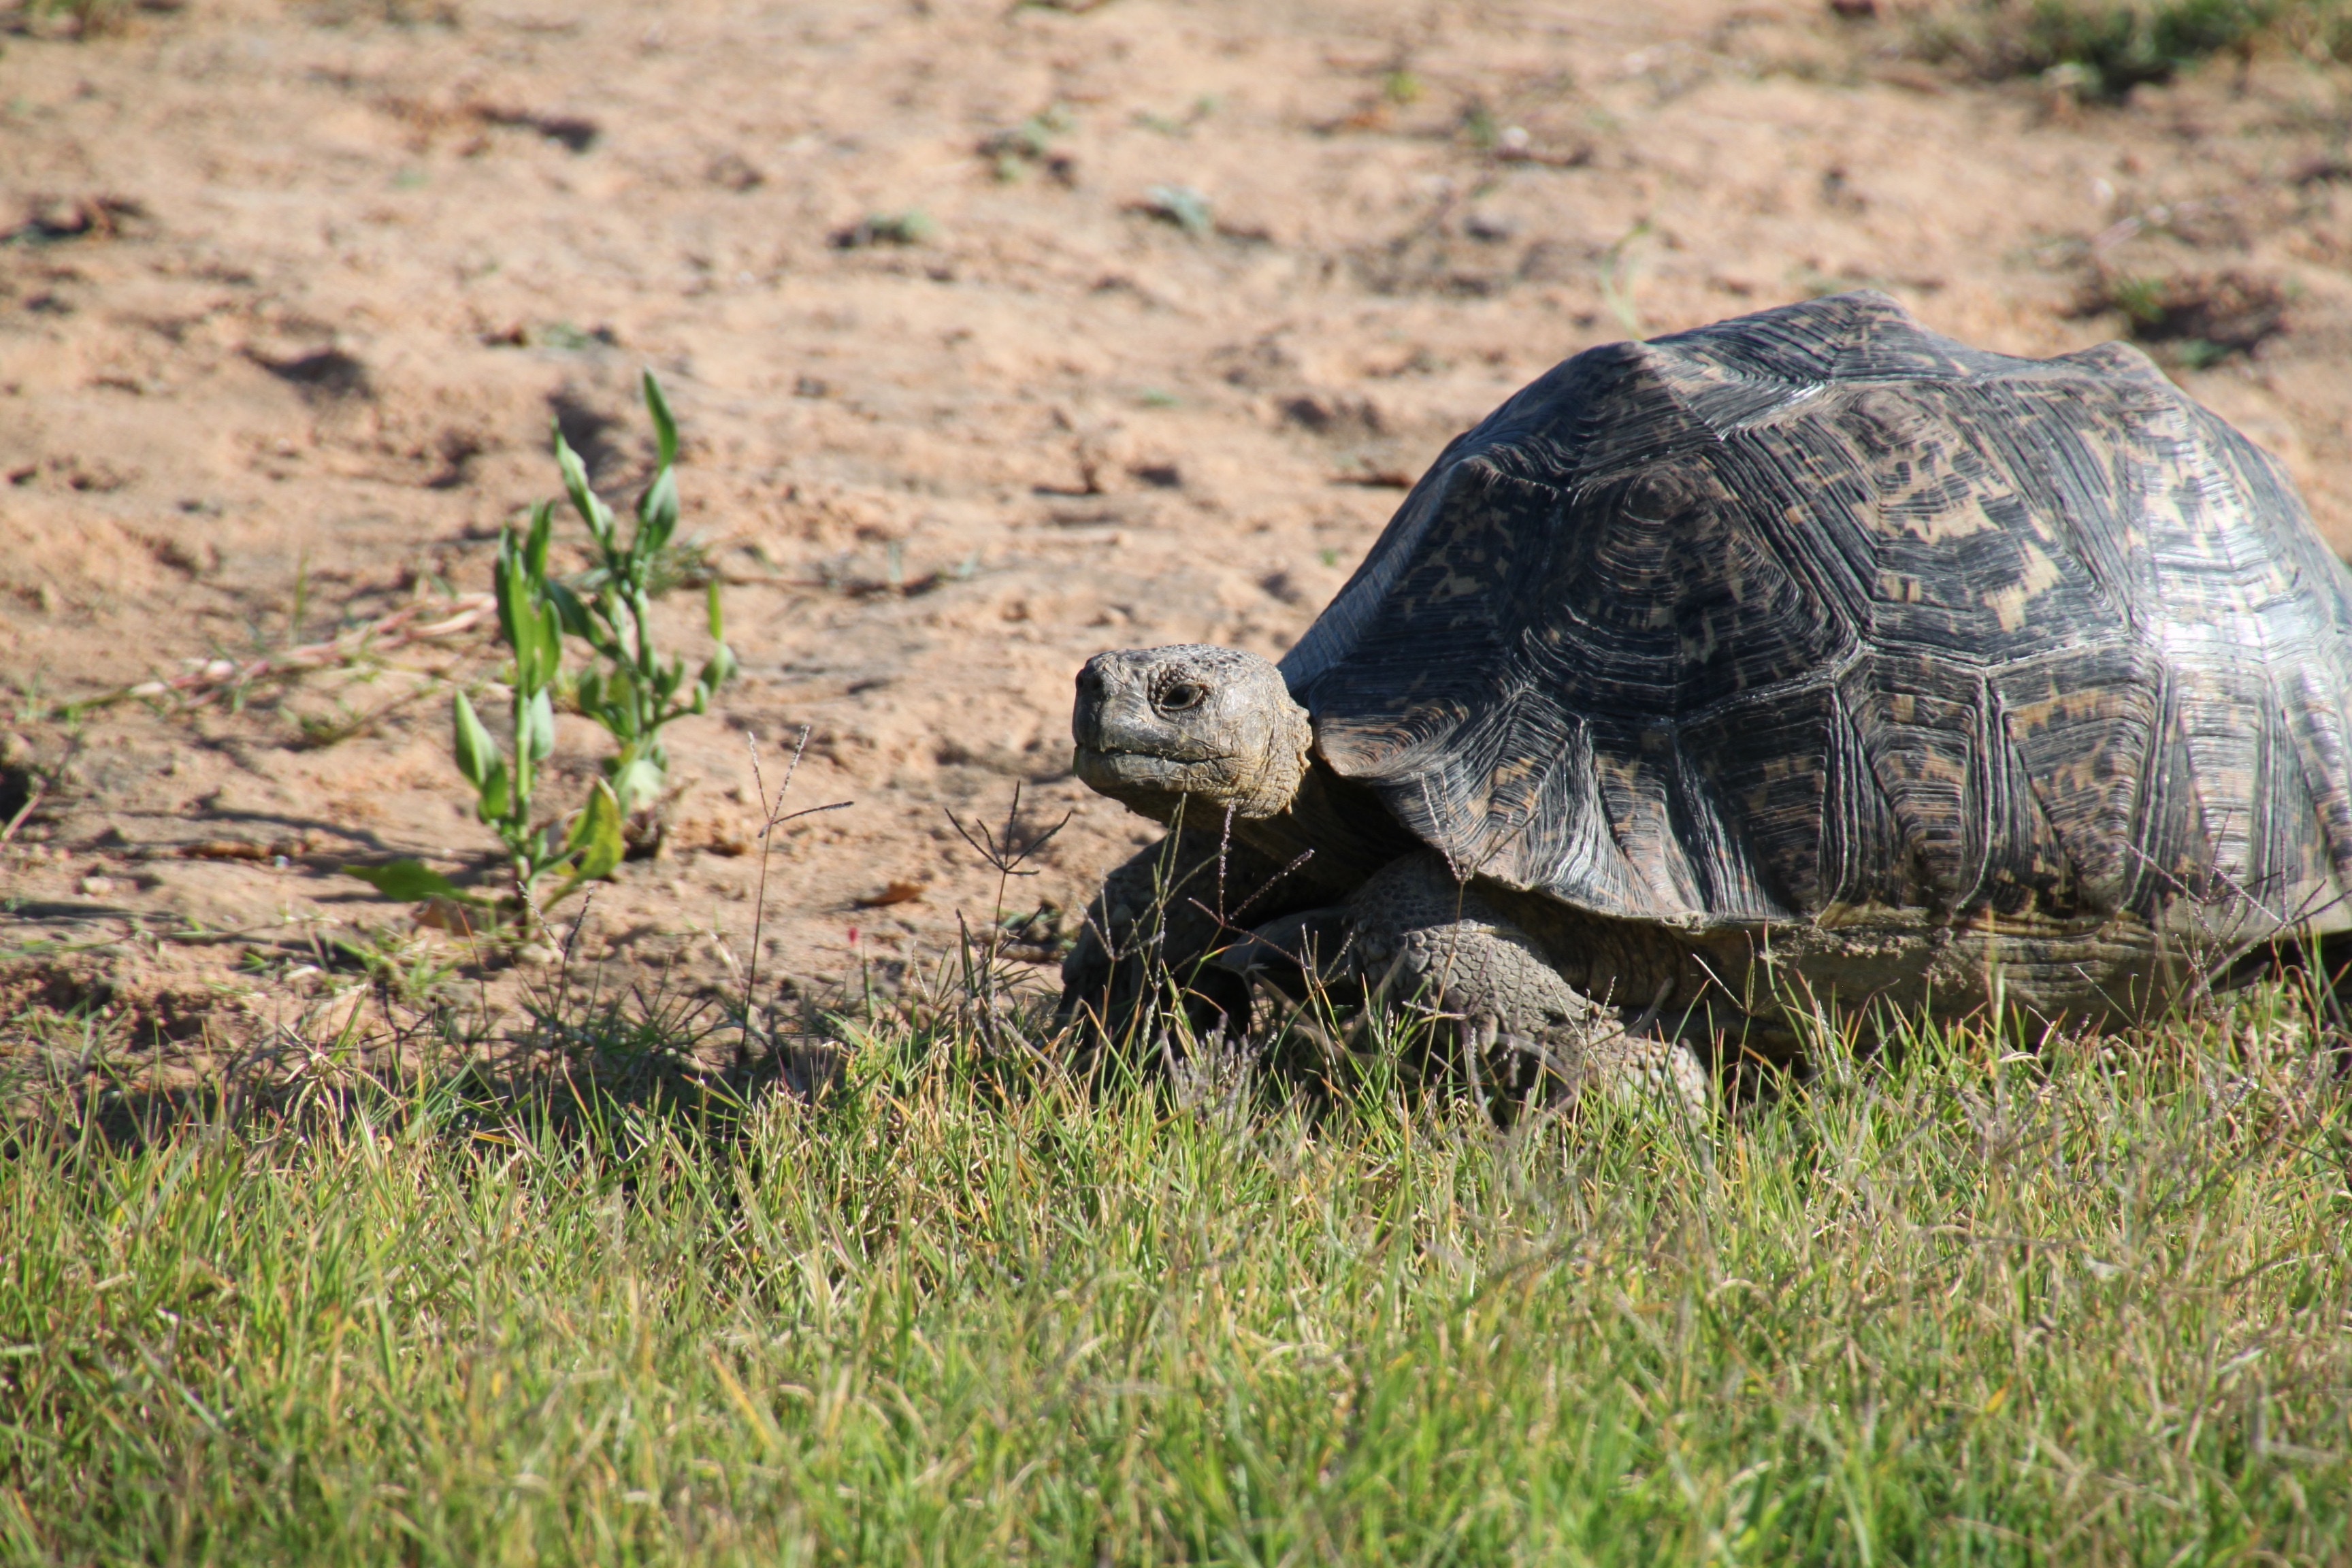
nature, wildlife, turtle, reptile, fauna, tortoise, vertebrate, safari, south africa, common snapping turtle, emydidae